Lorenz Nikolai Achté

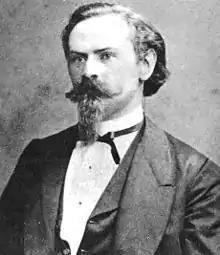
Lorenz Nikolai Achté.

Lorenz Nikolai Achté (25 May 1835 – April 18, 1900) was a Finnish opera singer, composer, conductor and music teacher. He was born in Pori, and was one of the Finnish Opera's first artists, together with his wife Emmy Achté. He established a cantor-organist school, Helsinki Church Music School, in Helsinki in 1882.